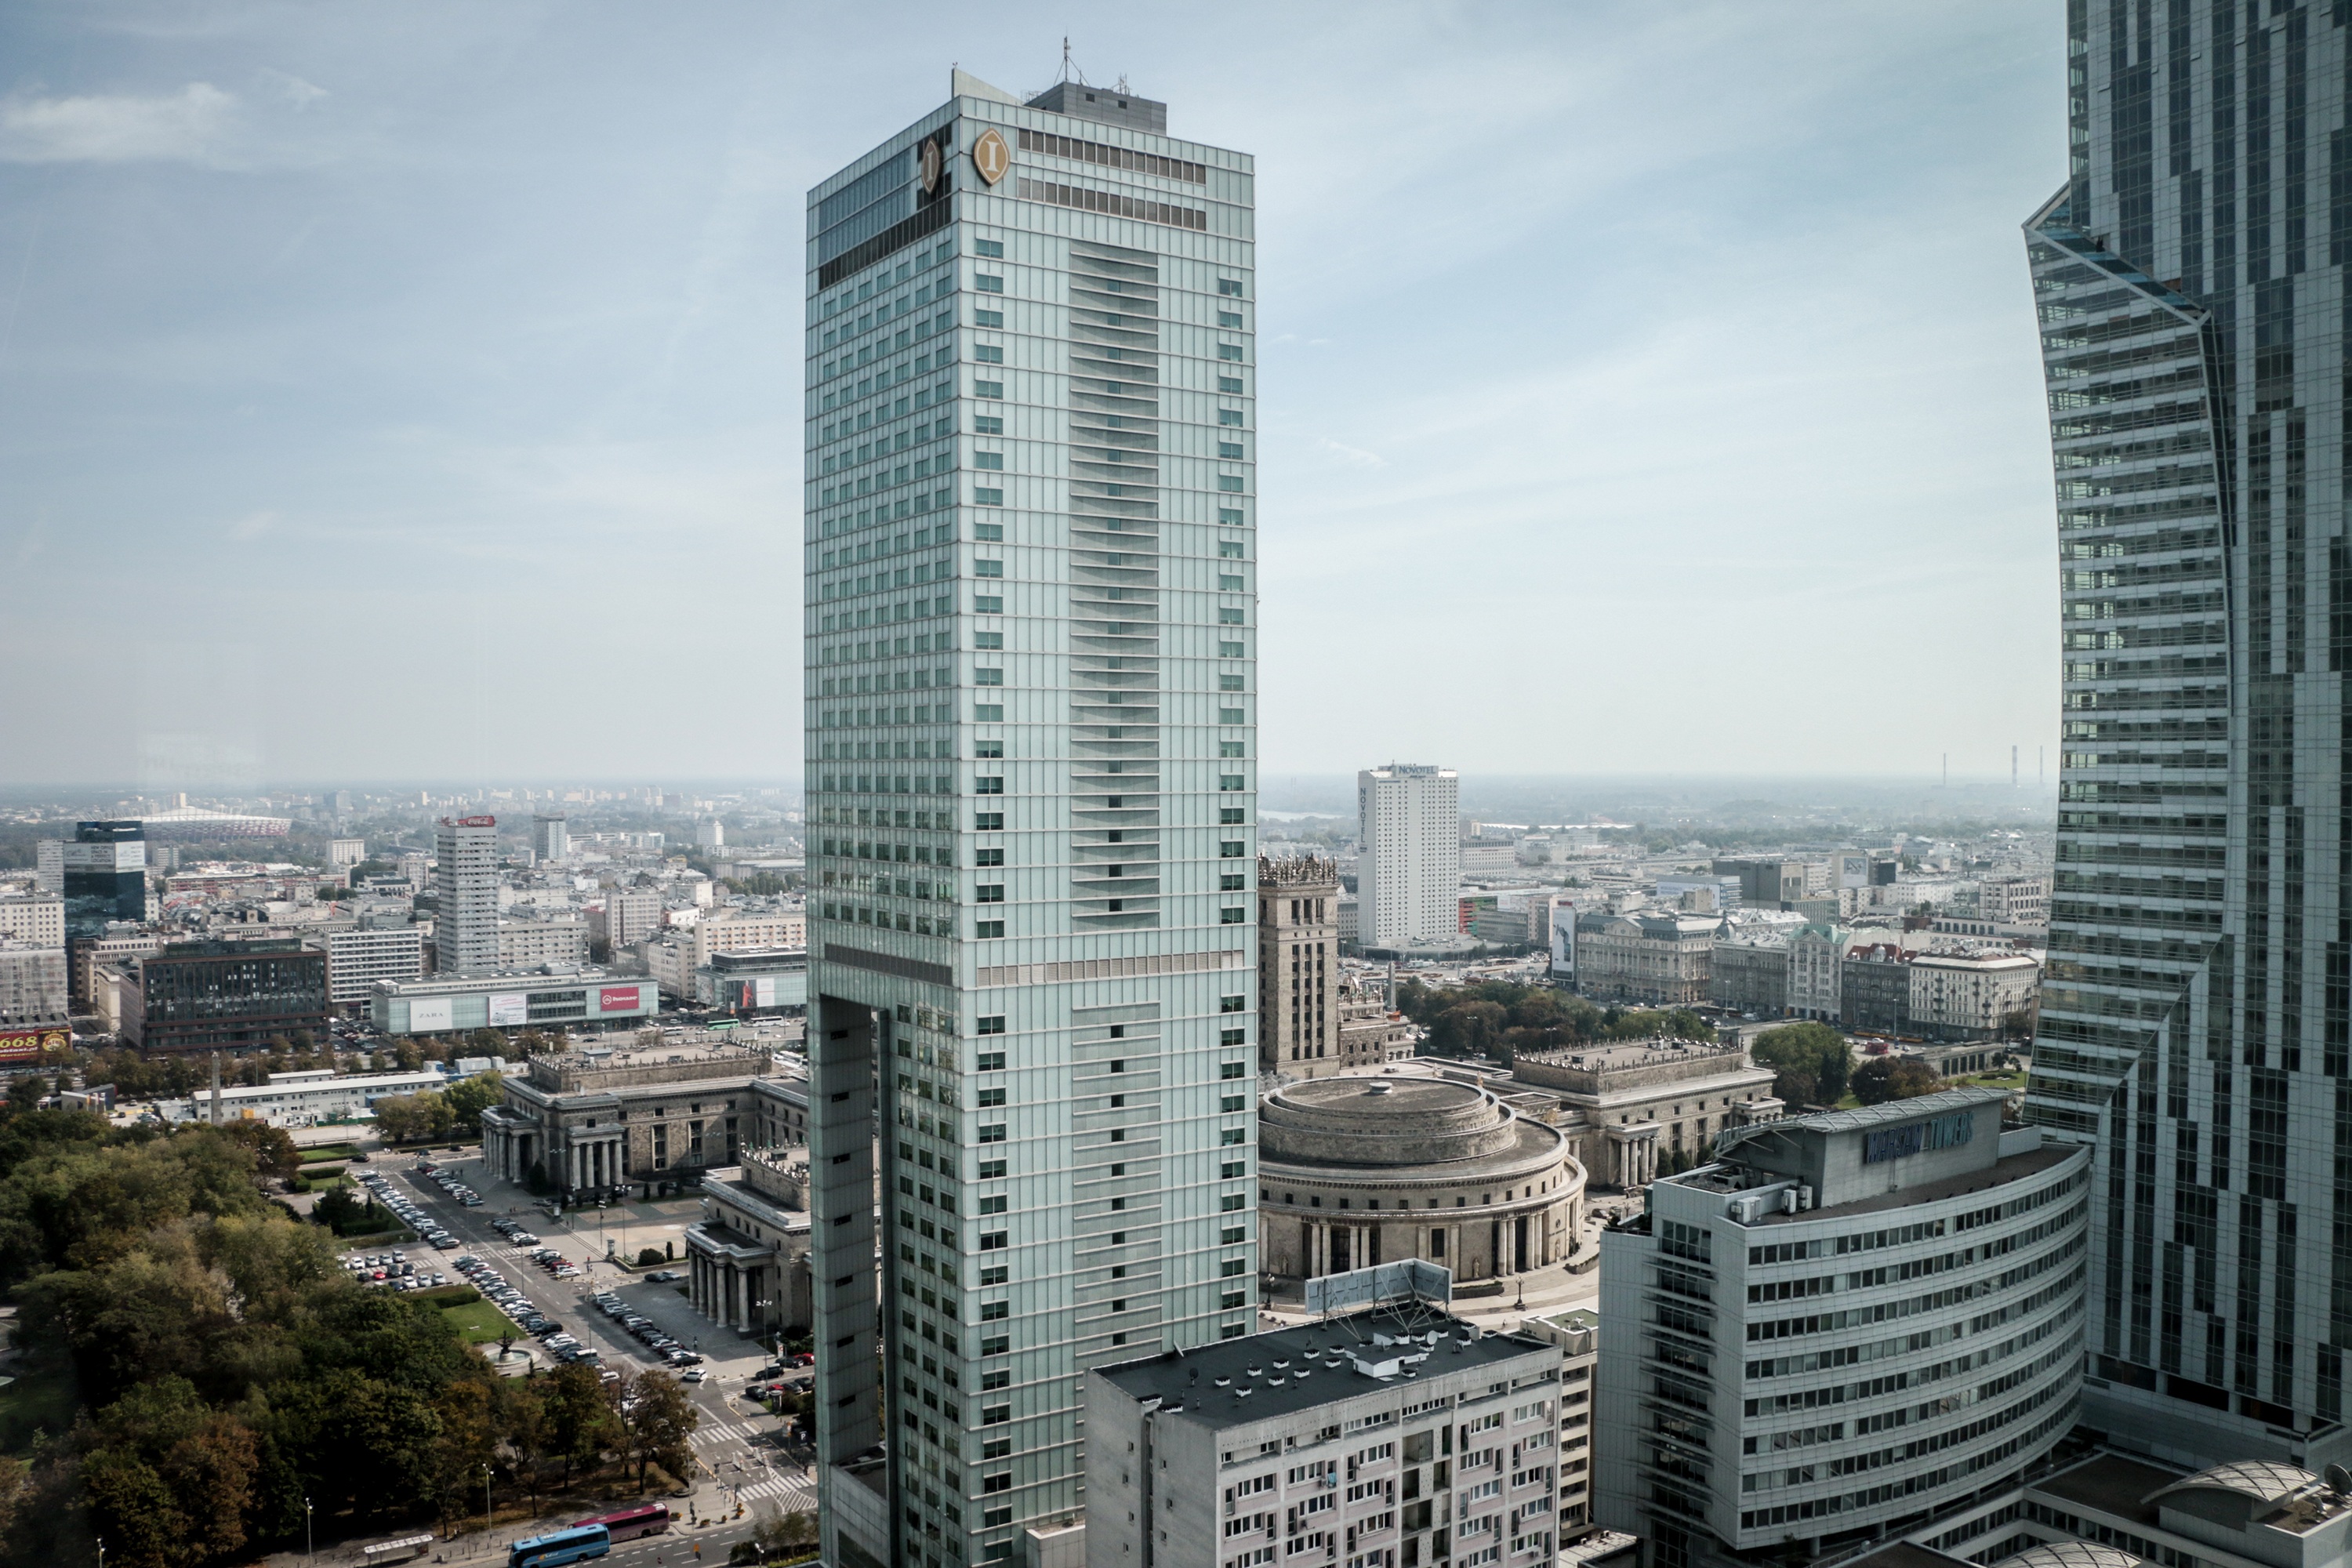
landscape, architecture, skyline, building, city, skyscraper, cityscape, downtown, tower, landmark, tower block, poland, warsaw, metropolis, condominium, neighbourhood, urban area, residential area, cialis, the new town, human settlement, metropolitan area